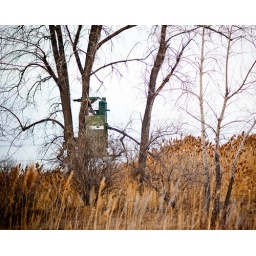
A bike in a field dreams of unconventionnal places